Wizards Play Network

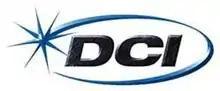
The former DCI logo.

The DCI was formed in late 1993, and developed "Magic"'s first tournament sanctioning and deckbuilding rules. Over the next decades, it filled several roles in "Magic"'s organized play. It maintained policy documents as changes were needed, addressed new questions and supported new product releases. It maintained the registration systems for both players and sanctioned tournaments. It also developed and operated a certification program for tournament officials, known as Judges.